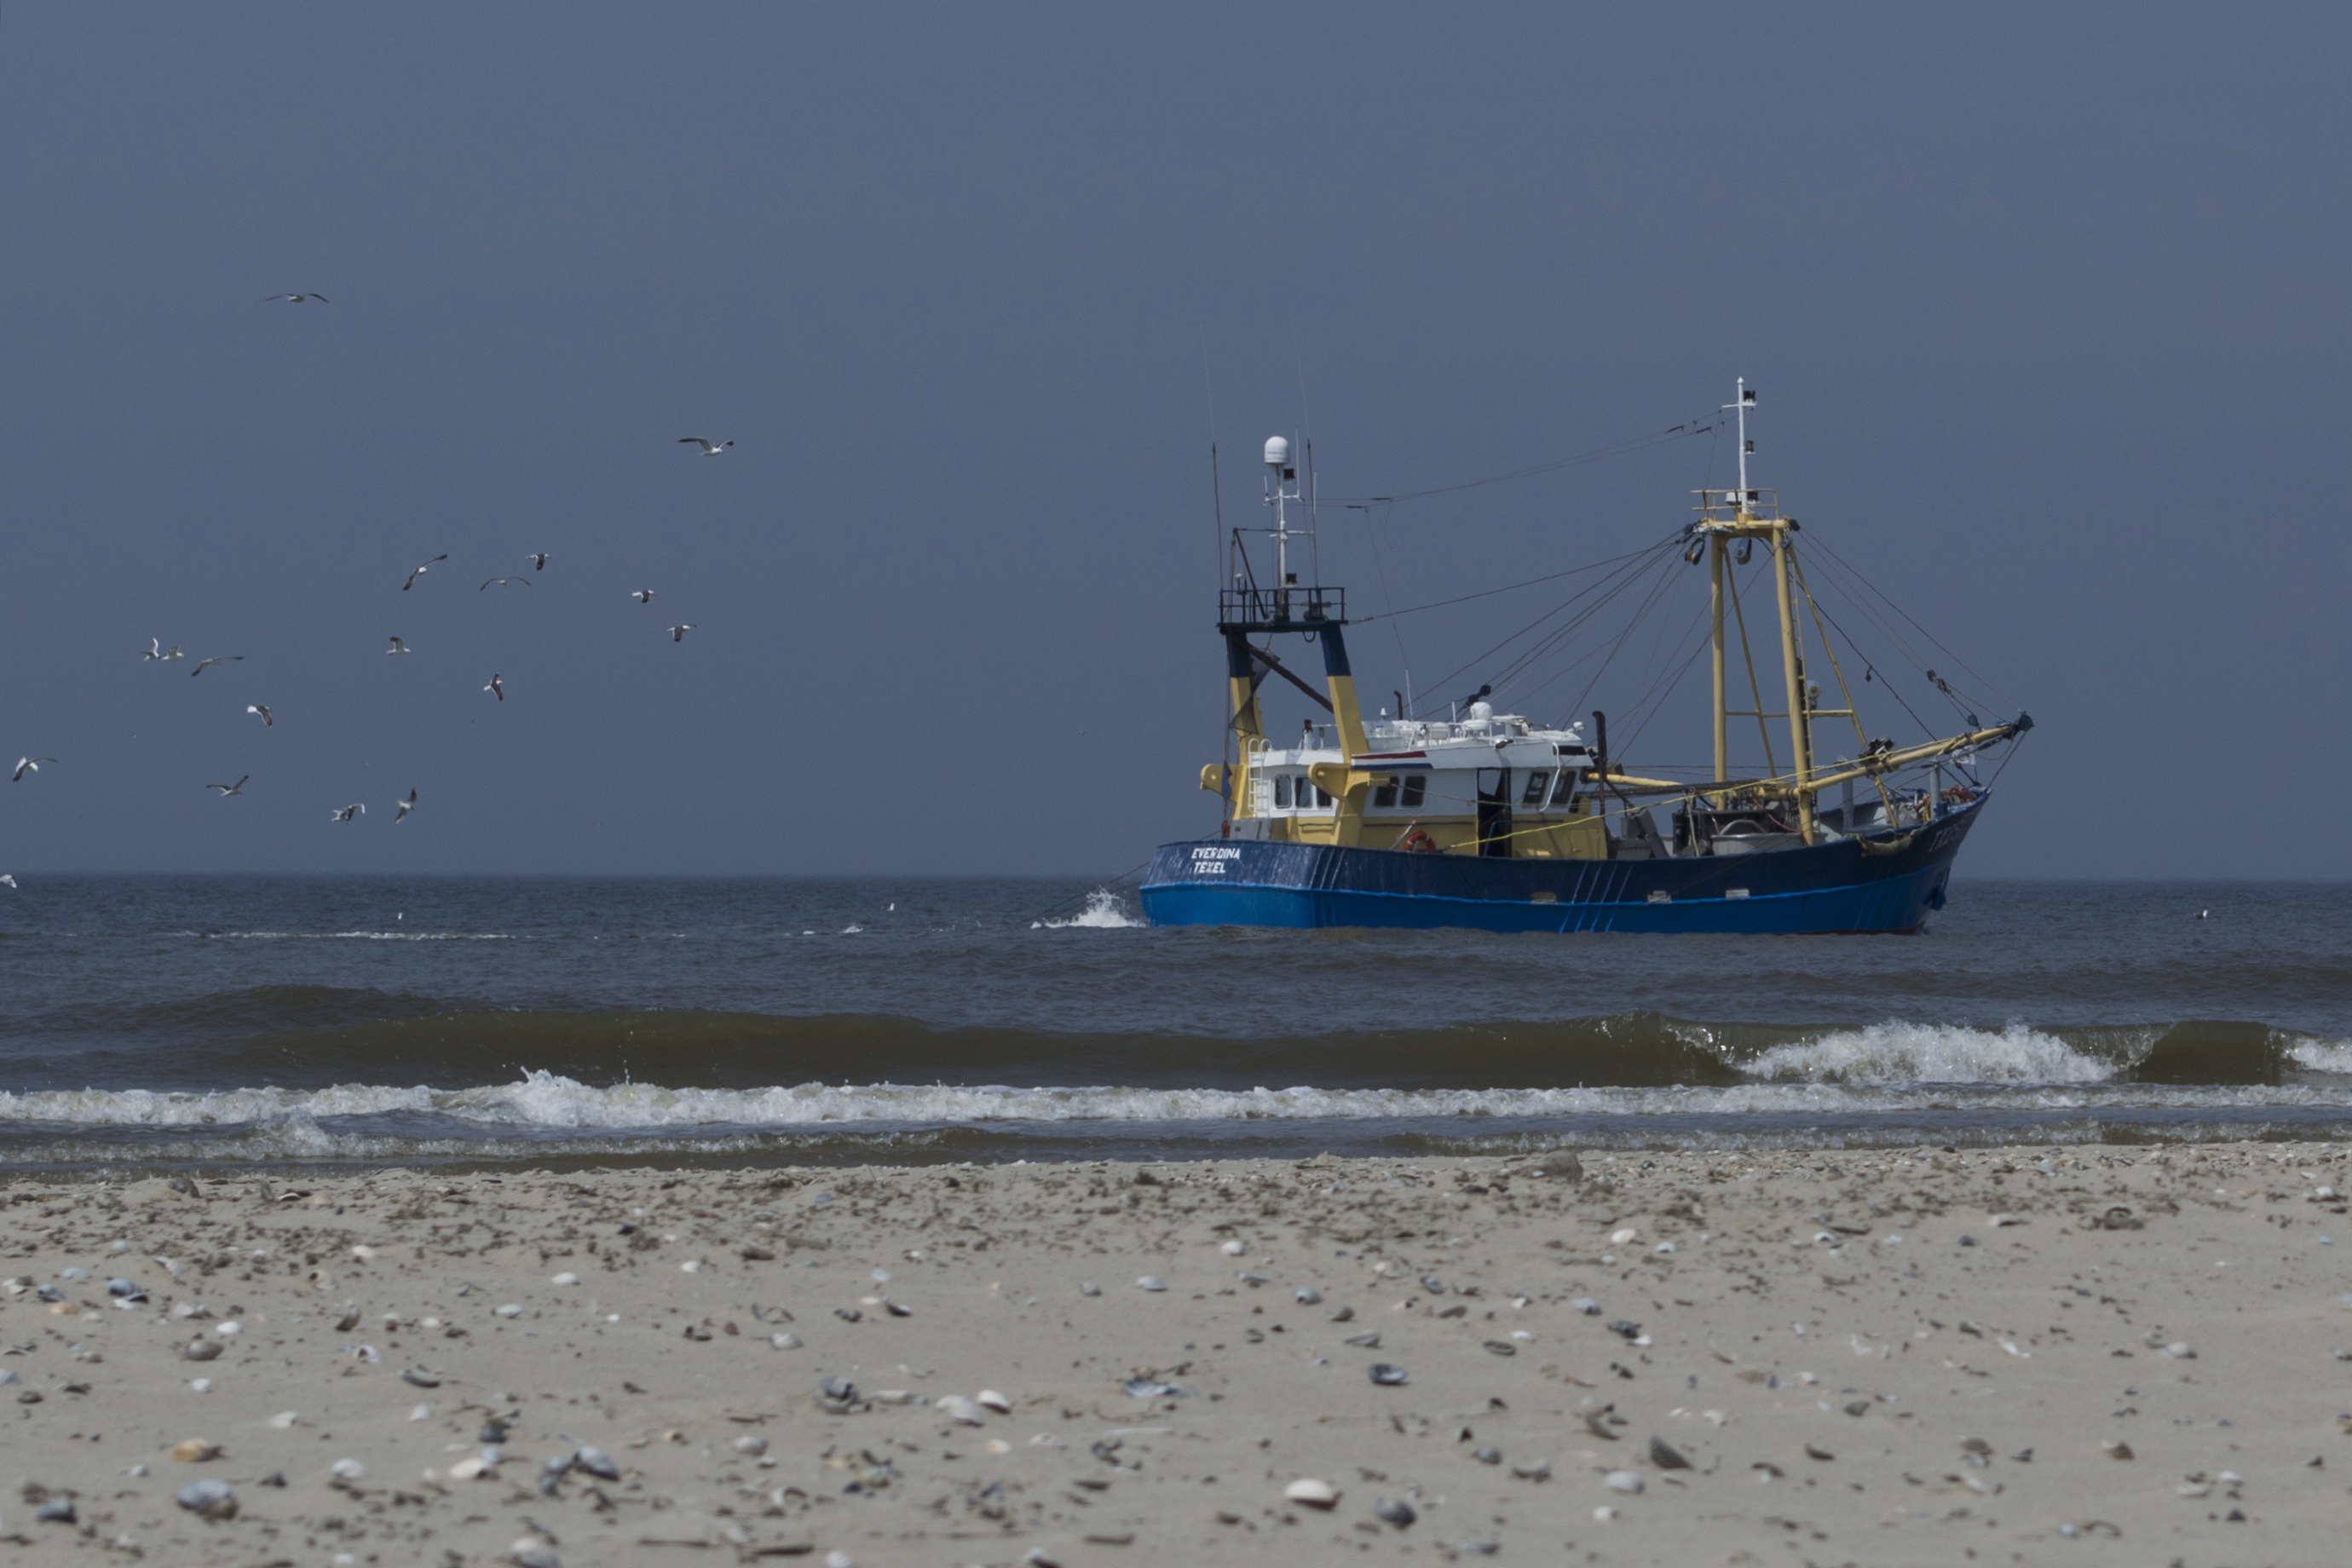
beach, sea, coast, water, outdoor, ocean, sky, boat, photography, shore, ship, photo, vehicle, bay, nikon, arctic, body of water, holland, nederland, netherlands, dutch, outdoorphotography, picture, photograph, fotos, foto, fotografie, channel, watercraft, paulvandevelde, pdvandevelde, padagudaloma, natuurfotografie, naturephotographer, dordrecht, nederlandinfotos, texel, pvdvfotografie, pdvandeveldedordrecht, nederlandsefotografie, dutchphotogaraphy, totallydutch, fotografienederland, hollandsefotografie, fotografieholland, decocksdorp, vis, fishing vessel, garnalen, platvis, kotter, tx25, texel25, fishing trawler, paulvandeveldedordrecht